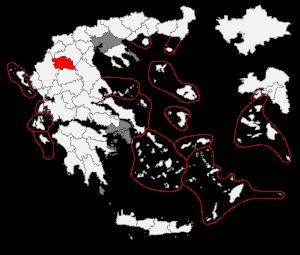
La circonscription de Grévéna est une circonscription législative de la Grèce. Elle correspond au territoire du nome de Grévéna. Elle compte 43 603 électeurs inscrits en janvier 2015.